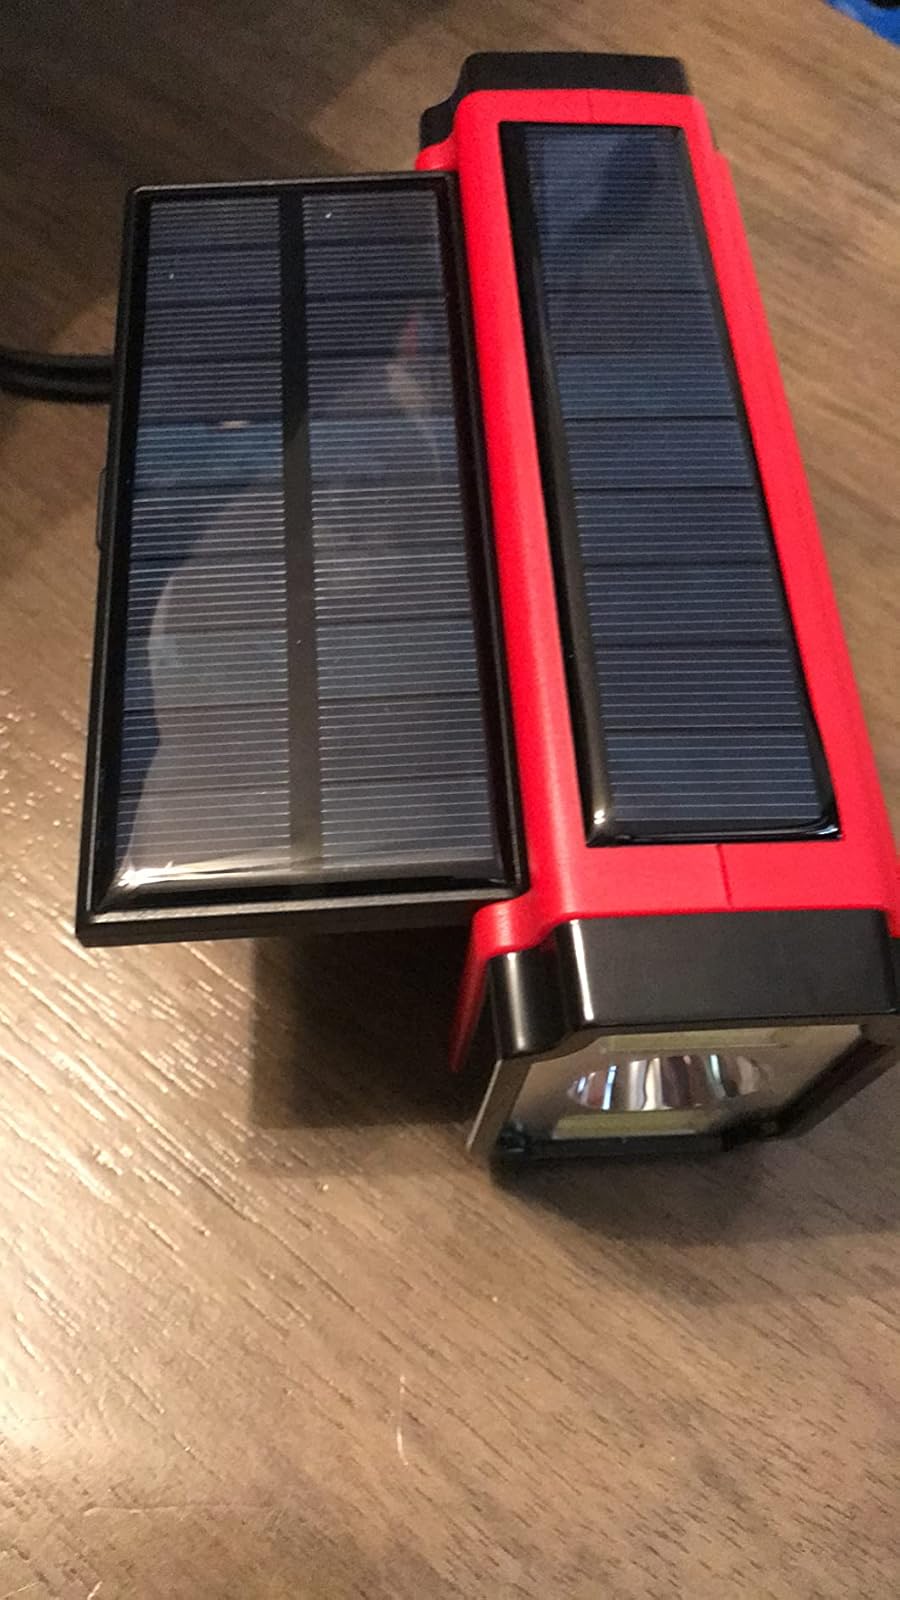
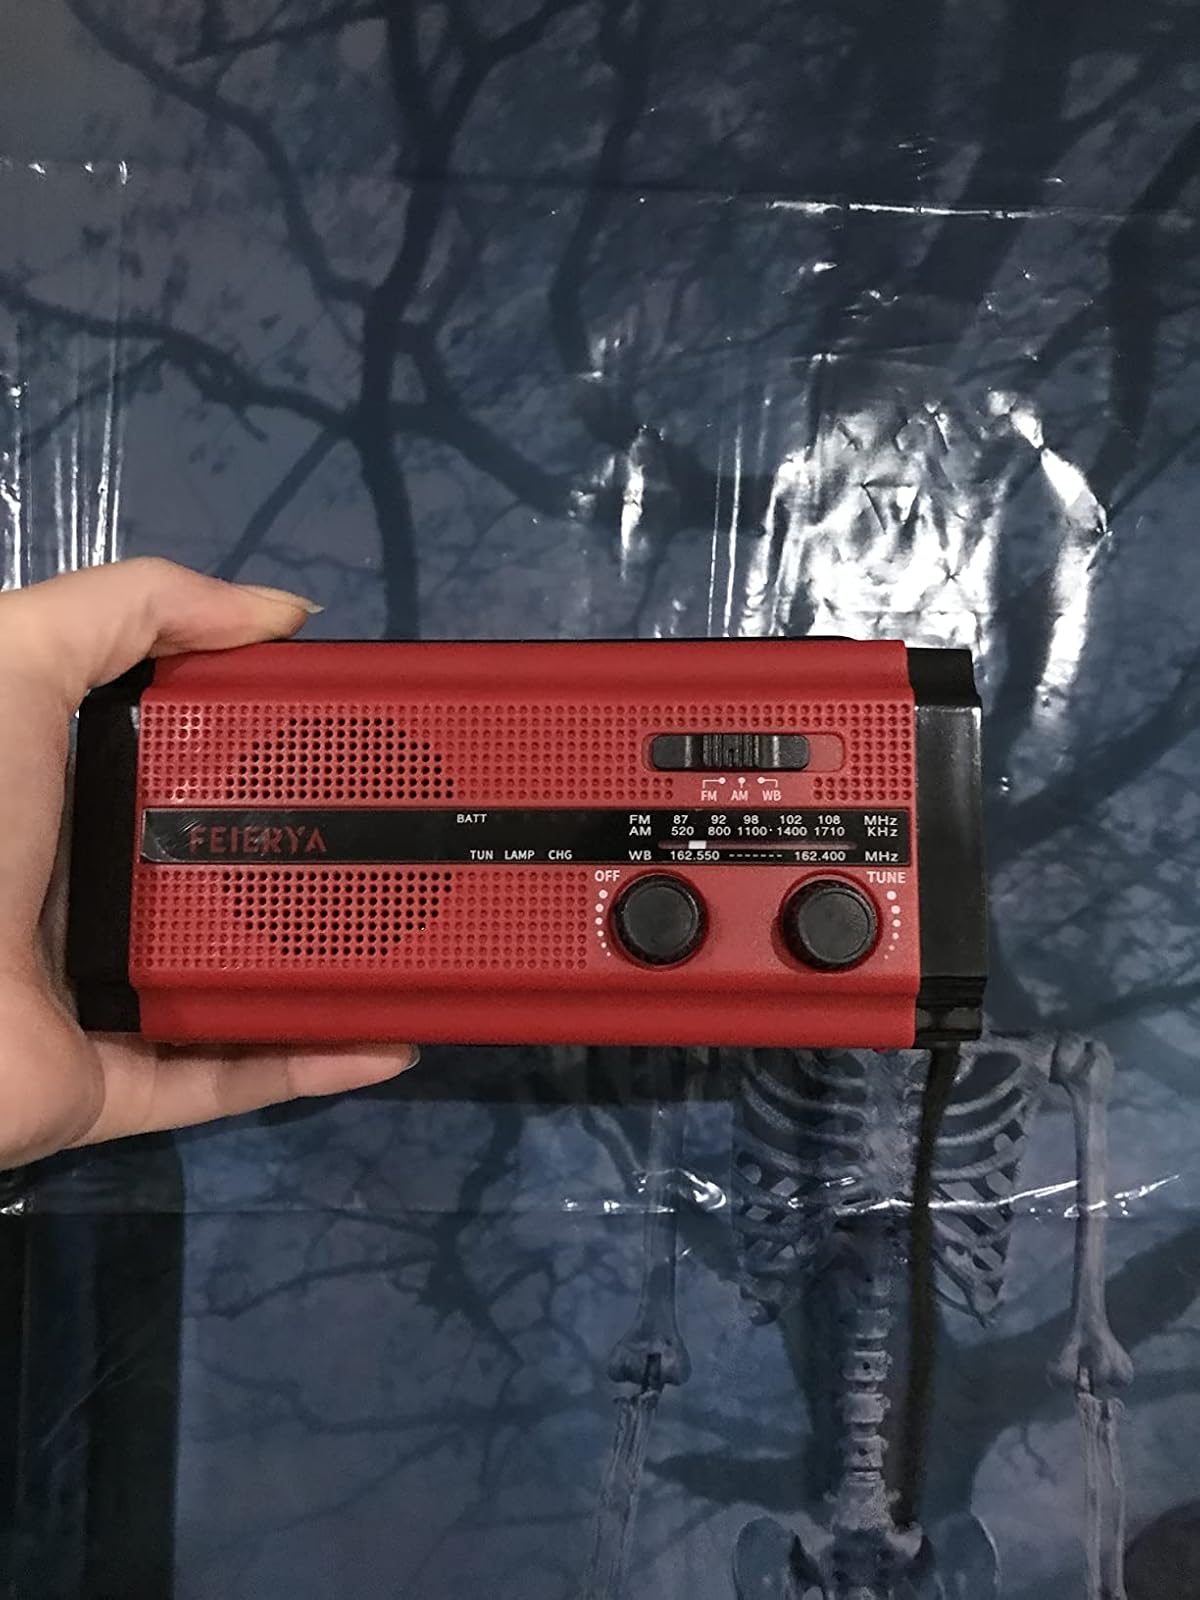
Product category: radio
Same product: yes